Blackveil

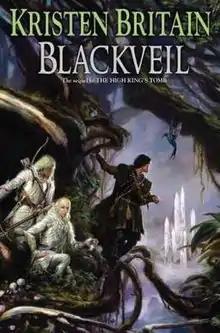
First edition

Blackveil by Kristen Britain is a fantasy novel from 2011, the fourth book in the Green Rider series.